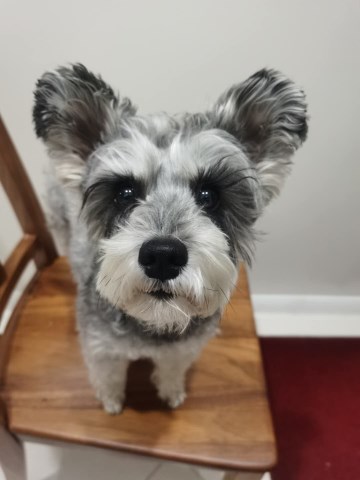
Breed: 2342-n000102-miniature_schnauzer